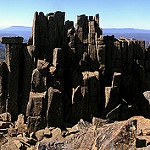
Label: mountain